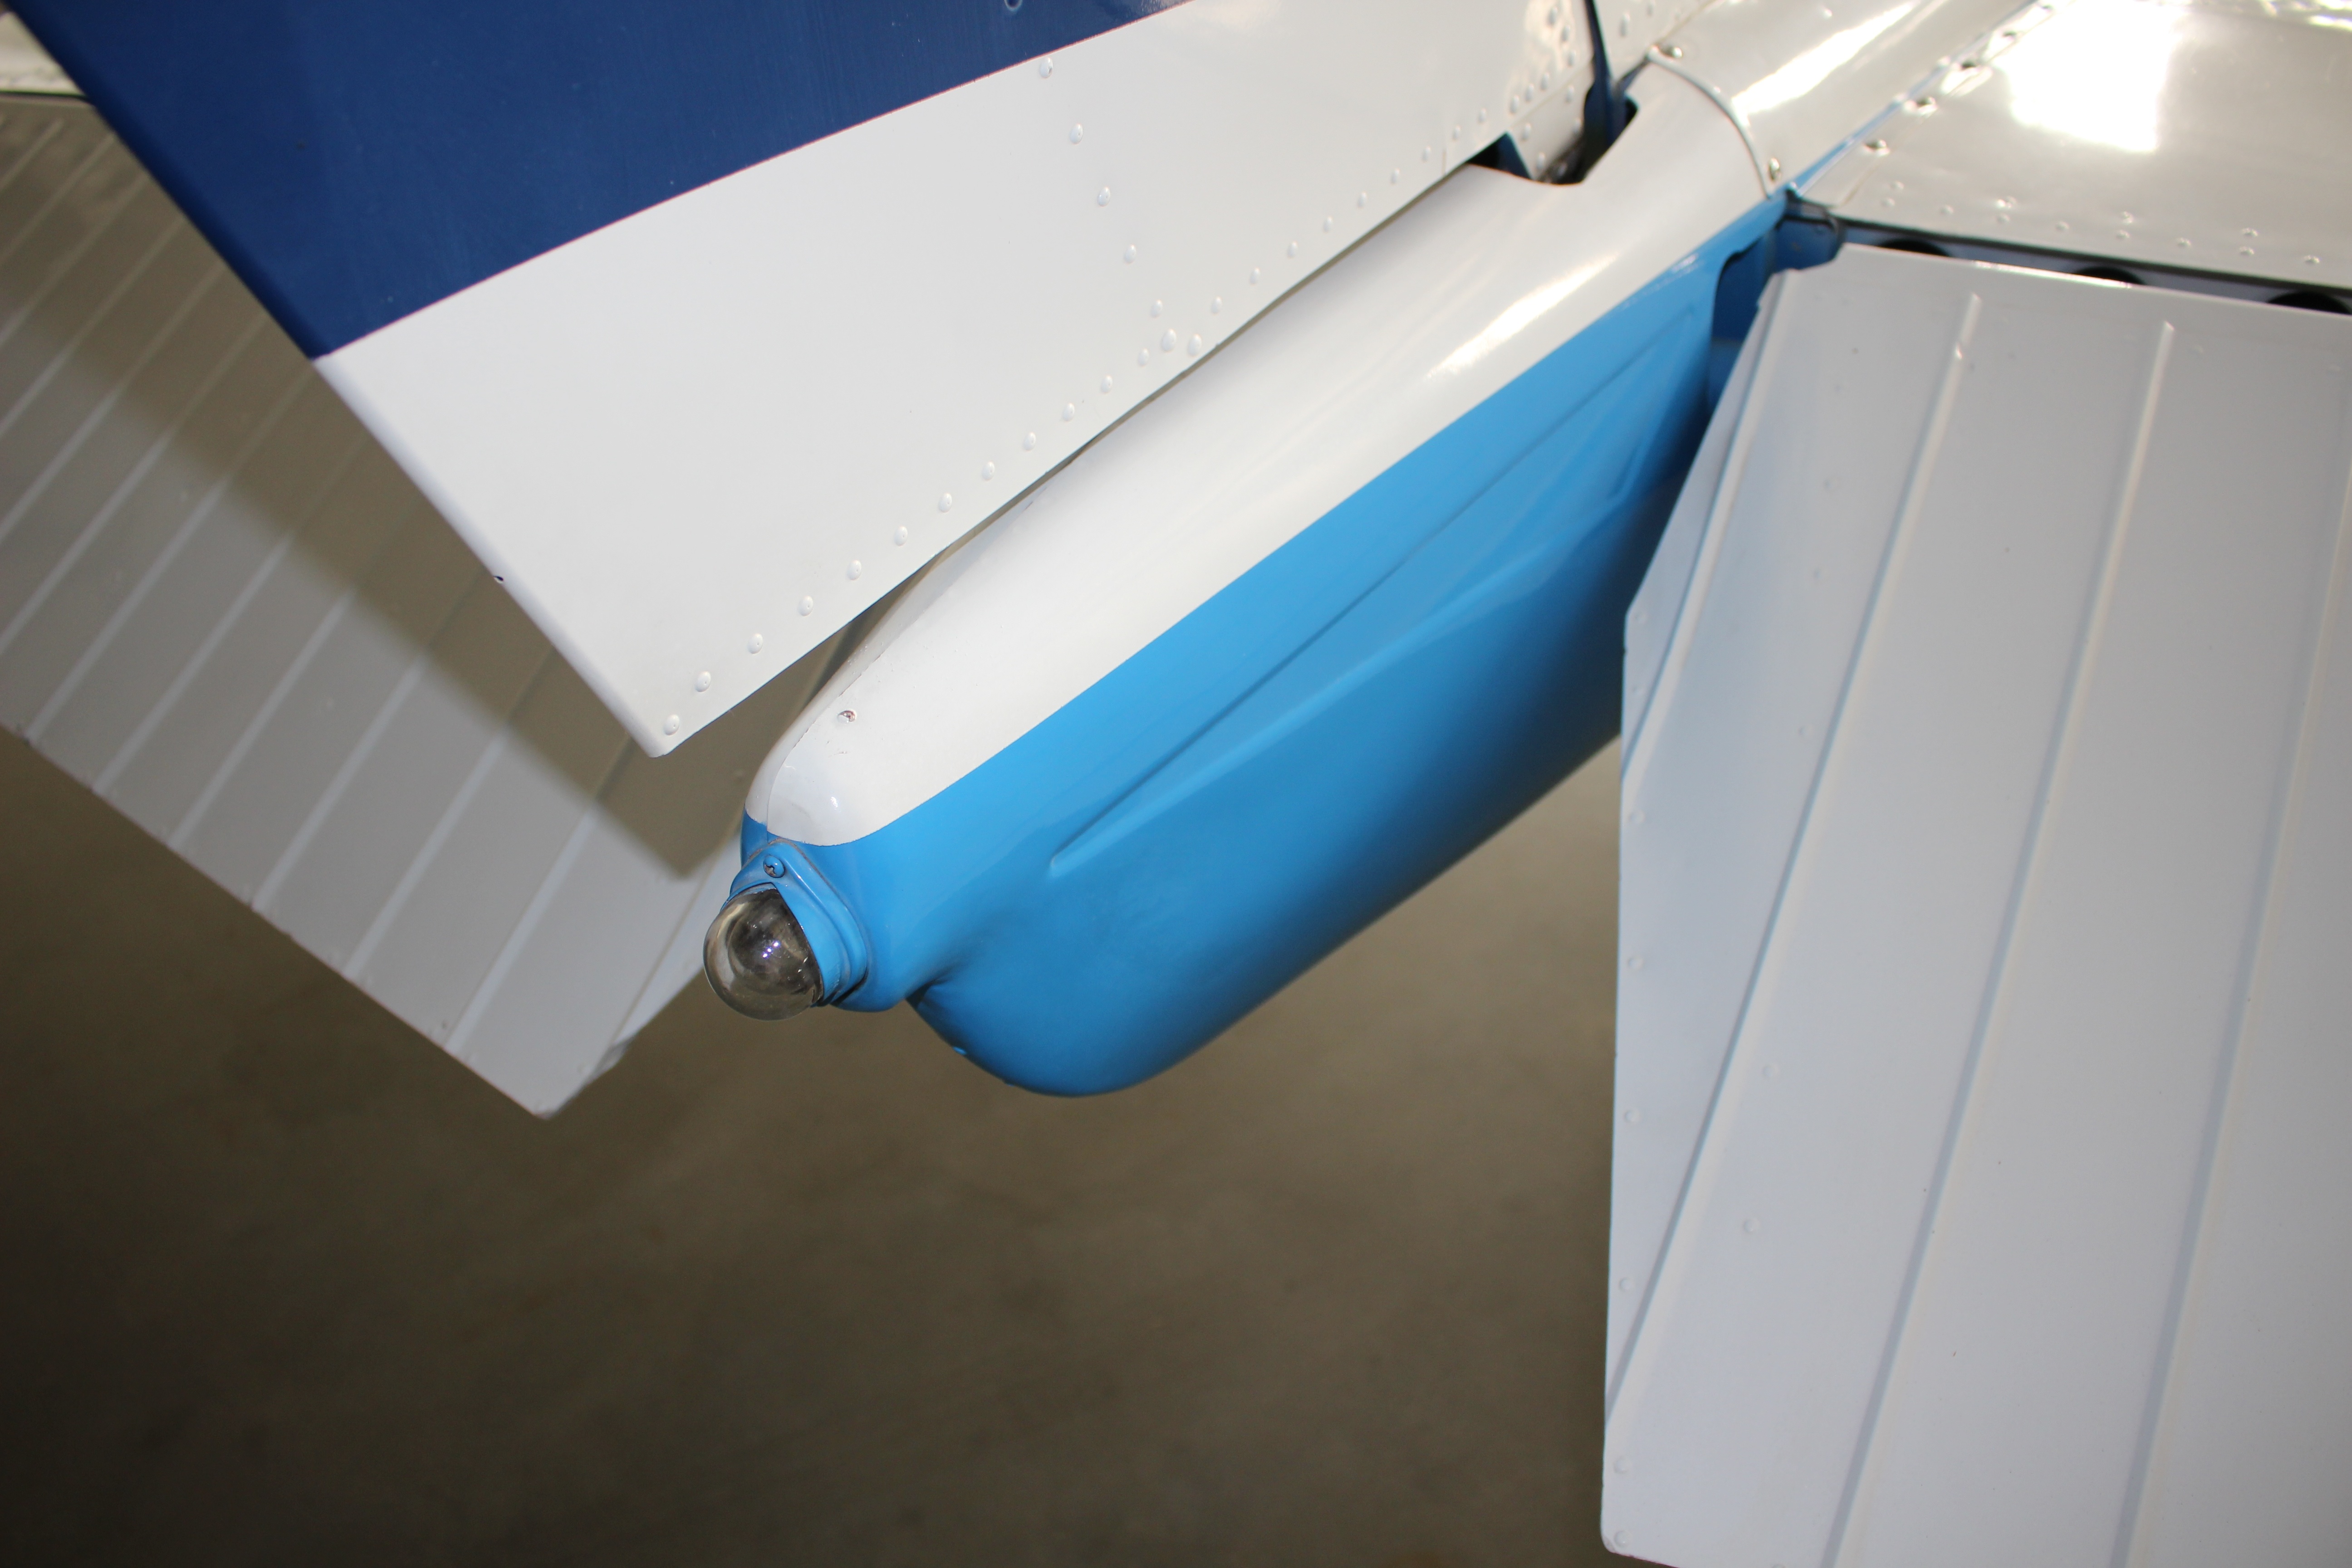
wing, ceiling, vehicle, surfboard, blue, room, bathtub, automotive exterior, surfing equipment and supplies, plumbing fixture